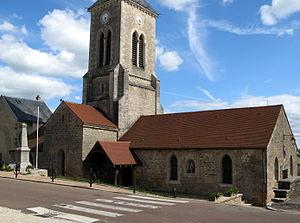
Sombernon est une commune française située dans le département de la Côte-d'Or en région Bourgogne-Franche-Comté.